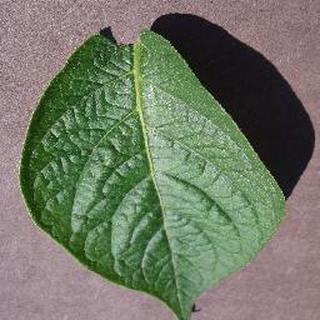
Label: healthy_potato